Pepin the Hunchback

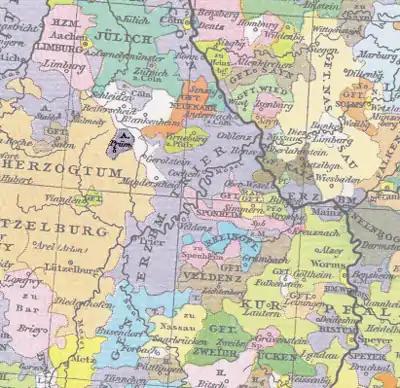
Imperial Abbey of Prüm, cropped from a map of the Holy Roman Empire as at 1400.

Pepin became a monk, and settled at the abbey of Prüm. Located near the confluence of the Rhine and Moselle rivers, just north of modern-day Luxembourg, Prüm was far from the heart of Charles' empire, and therefore a fitting site for exile. Pepin spent his remaining years there, sheltered from political intrigues and upheavals.